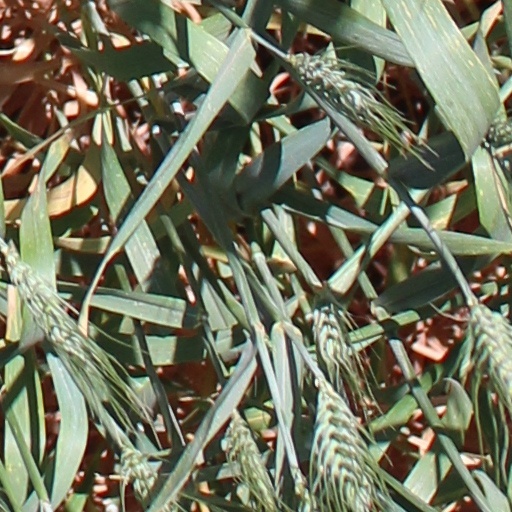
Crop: wheat